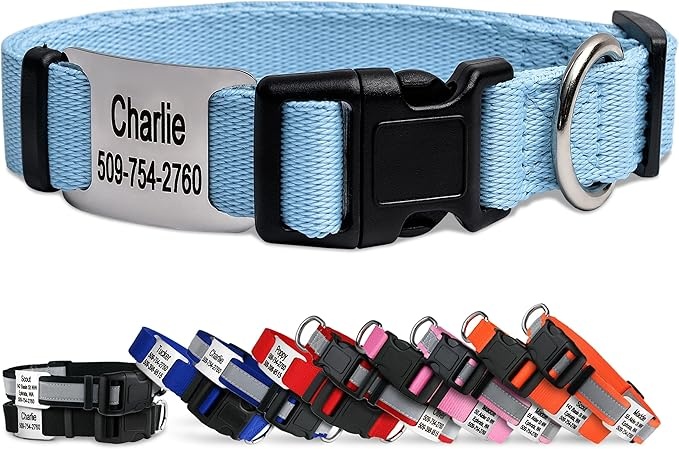
GoTags Personalized Dog Collar with Nameplate, Adjustable Dog Collar with Custom Engraved Slide On Pet ID Tag in Stainless Steel, Silent, No Noise Dog Tag (Light Blue, Large)
About This Customize for Satefy - Personalize your pet's collar with up to 4 lines of custom text, ensuring your contact details are readily available in case your furry friend ever goes astray. Silence is Golden - With our silent stainless steel ID tag, you'll no longer have to endure the constant jingling noise, creating a peaceful and stress-free environment for both you and your pet. Unmatched Strength - Engineered with a stainless-steel D-ring and a secure, single-handed release buckle, this collar combines robustness and peace of mind, enduring every escapade alongside your cherished companion. Choose Your Perfect Match - Select from 11 colors, rich and vibrant or natural pastel, to perfectly complement your pet's personality and style. To order, select your color, style and size from the above options, afterwards click Customize Now to enter your 4 lines of custom text. When finished customizing, click Add to Cart. Overview Color : Light Blue Material : Nylon Brand : GoTags Closure Type : Buckle Breed Recommendation : Large
Brand: GoTags
Category: Animals & Pet Supplies > Pet Supplies > Pet Collars & Harnesses > Personalized ID Collars